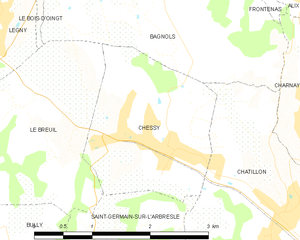
Carte des communes françaises